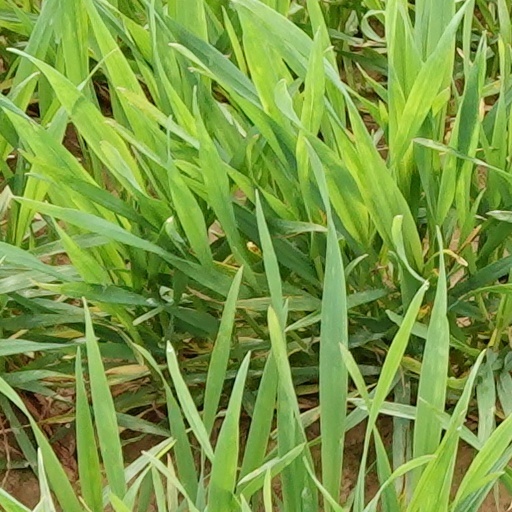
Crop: wheat